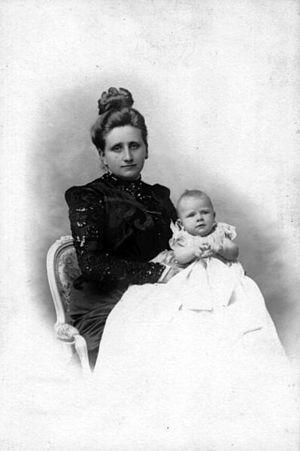
cécile cyprien-fabre 1899
La famille Bonnasse est une famille de banquiers qui fondent et exploitent successivement quatre établissements bancaires privés, essentiellement marseillais, entre 1825 et 1983.